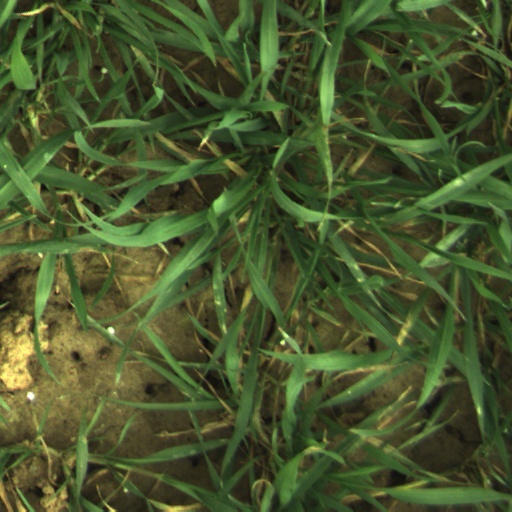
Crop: wheat